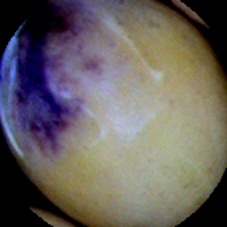
Label: Spotted